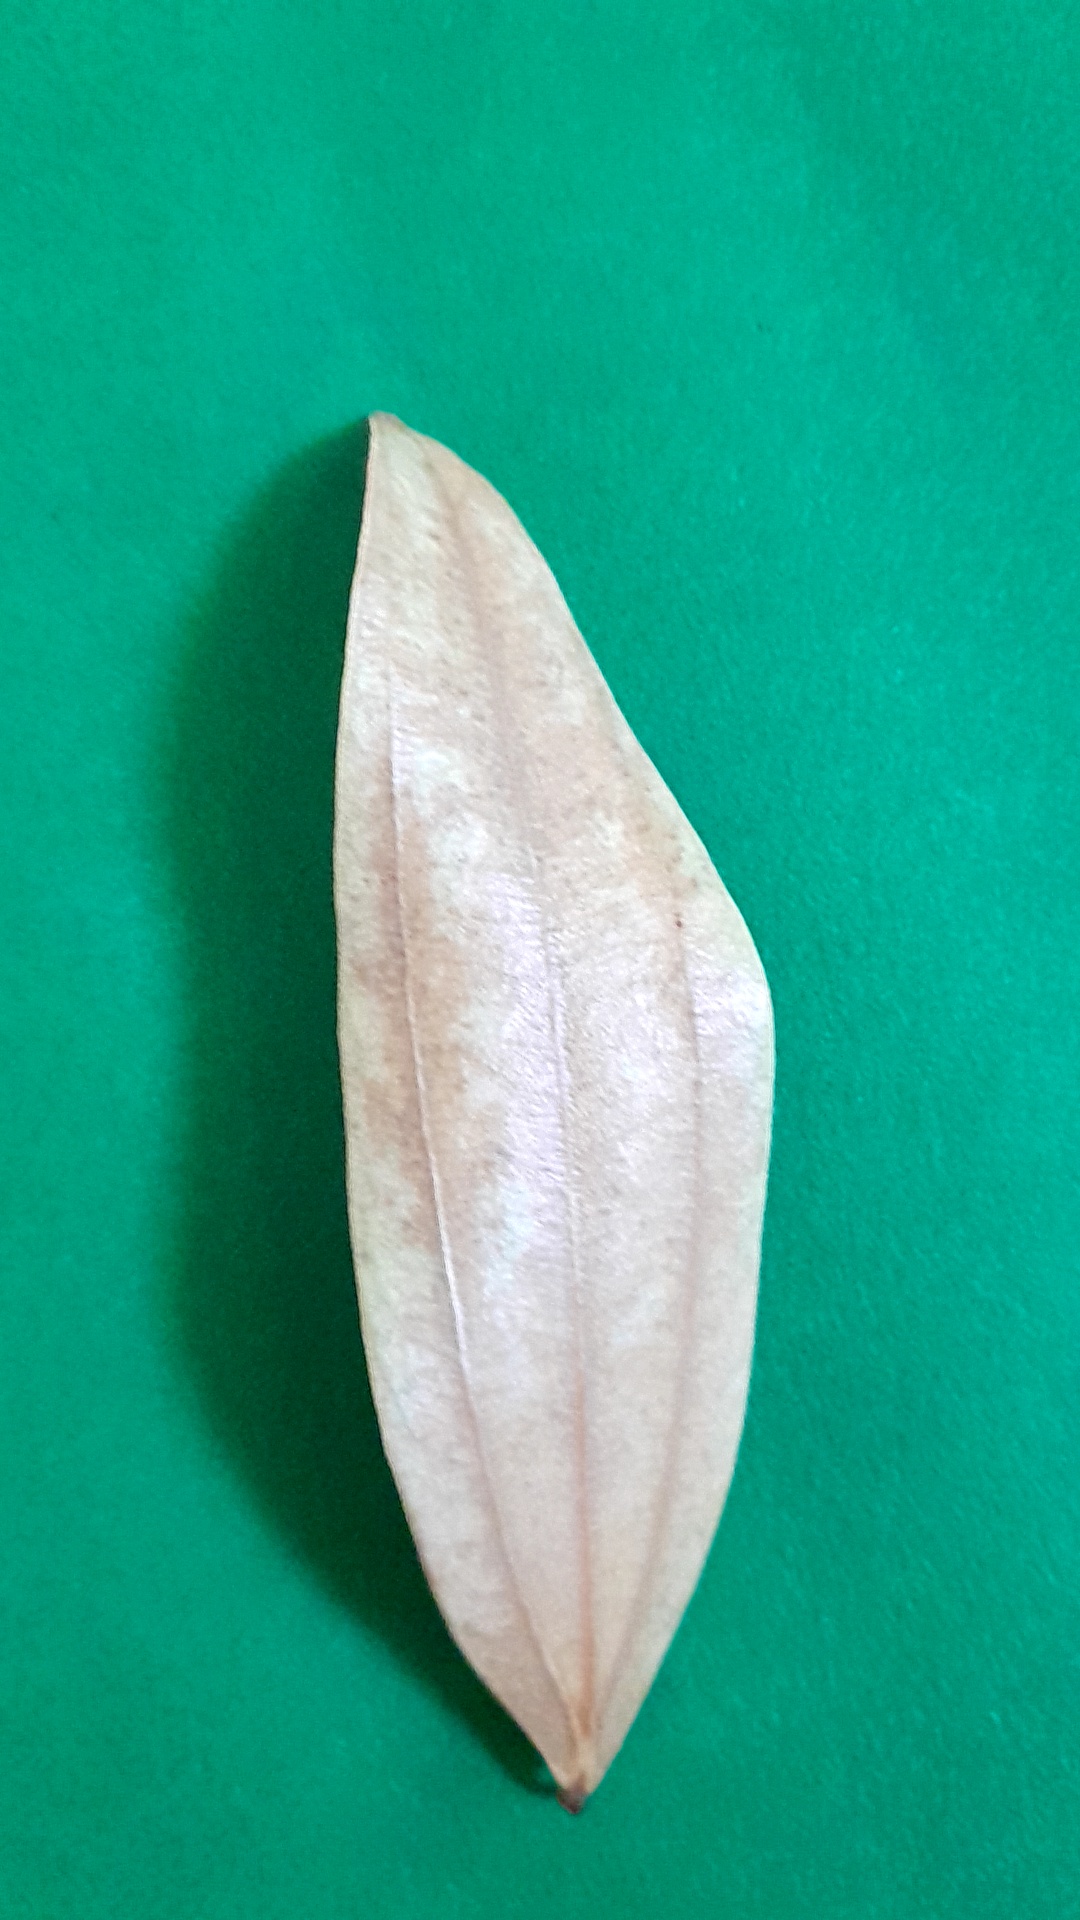
Label: Dry Leaf